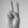
ASL letter: V